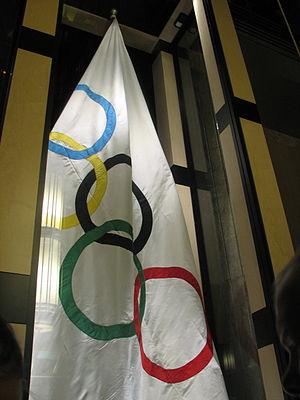
Les Jeux olympiques d'hiver de 1952, officiellement connus comme les VIᵉˢ Jeux olympiques d'hiver, ont lieu à Oslo en Norvège, du 14 au 25 février 1952. Les discussions sur l'organisation des Jeux olympiques d'hiver par Oslo commencent dès 1935 puisque la ville veut accueillir les Jeux de 1948 mais la Seconde Guerre mondiale entraîne le report de ce projet. Après la guerre, pour l'accueil des Jeux de 1952, une compétition oppose Oslo aux villes de Cortina d'Ampezzo en Italie et de Lake Placid aux États-Unis, ce sont les Norvégiens qui s'imposent. Tous les sites sont dans la zone métropolitaine d'Oslo à part les épreuves de ski alpin qui ont lieu à Norefjell, à 113 kilomètres de la capitale. Un nouvel hôtel est construit pour héberger la presse et les délégations avec trois dortoirs pour accueillir les athlètes et les entraîneurs ; cela devient le premier village olympique moderne. La ville d'Oslo assume la charge financière de l'accueil des Jeux en échange des revenus générés.